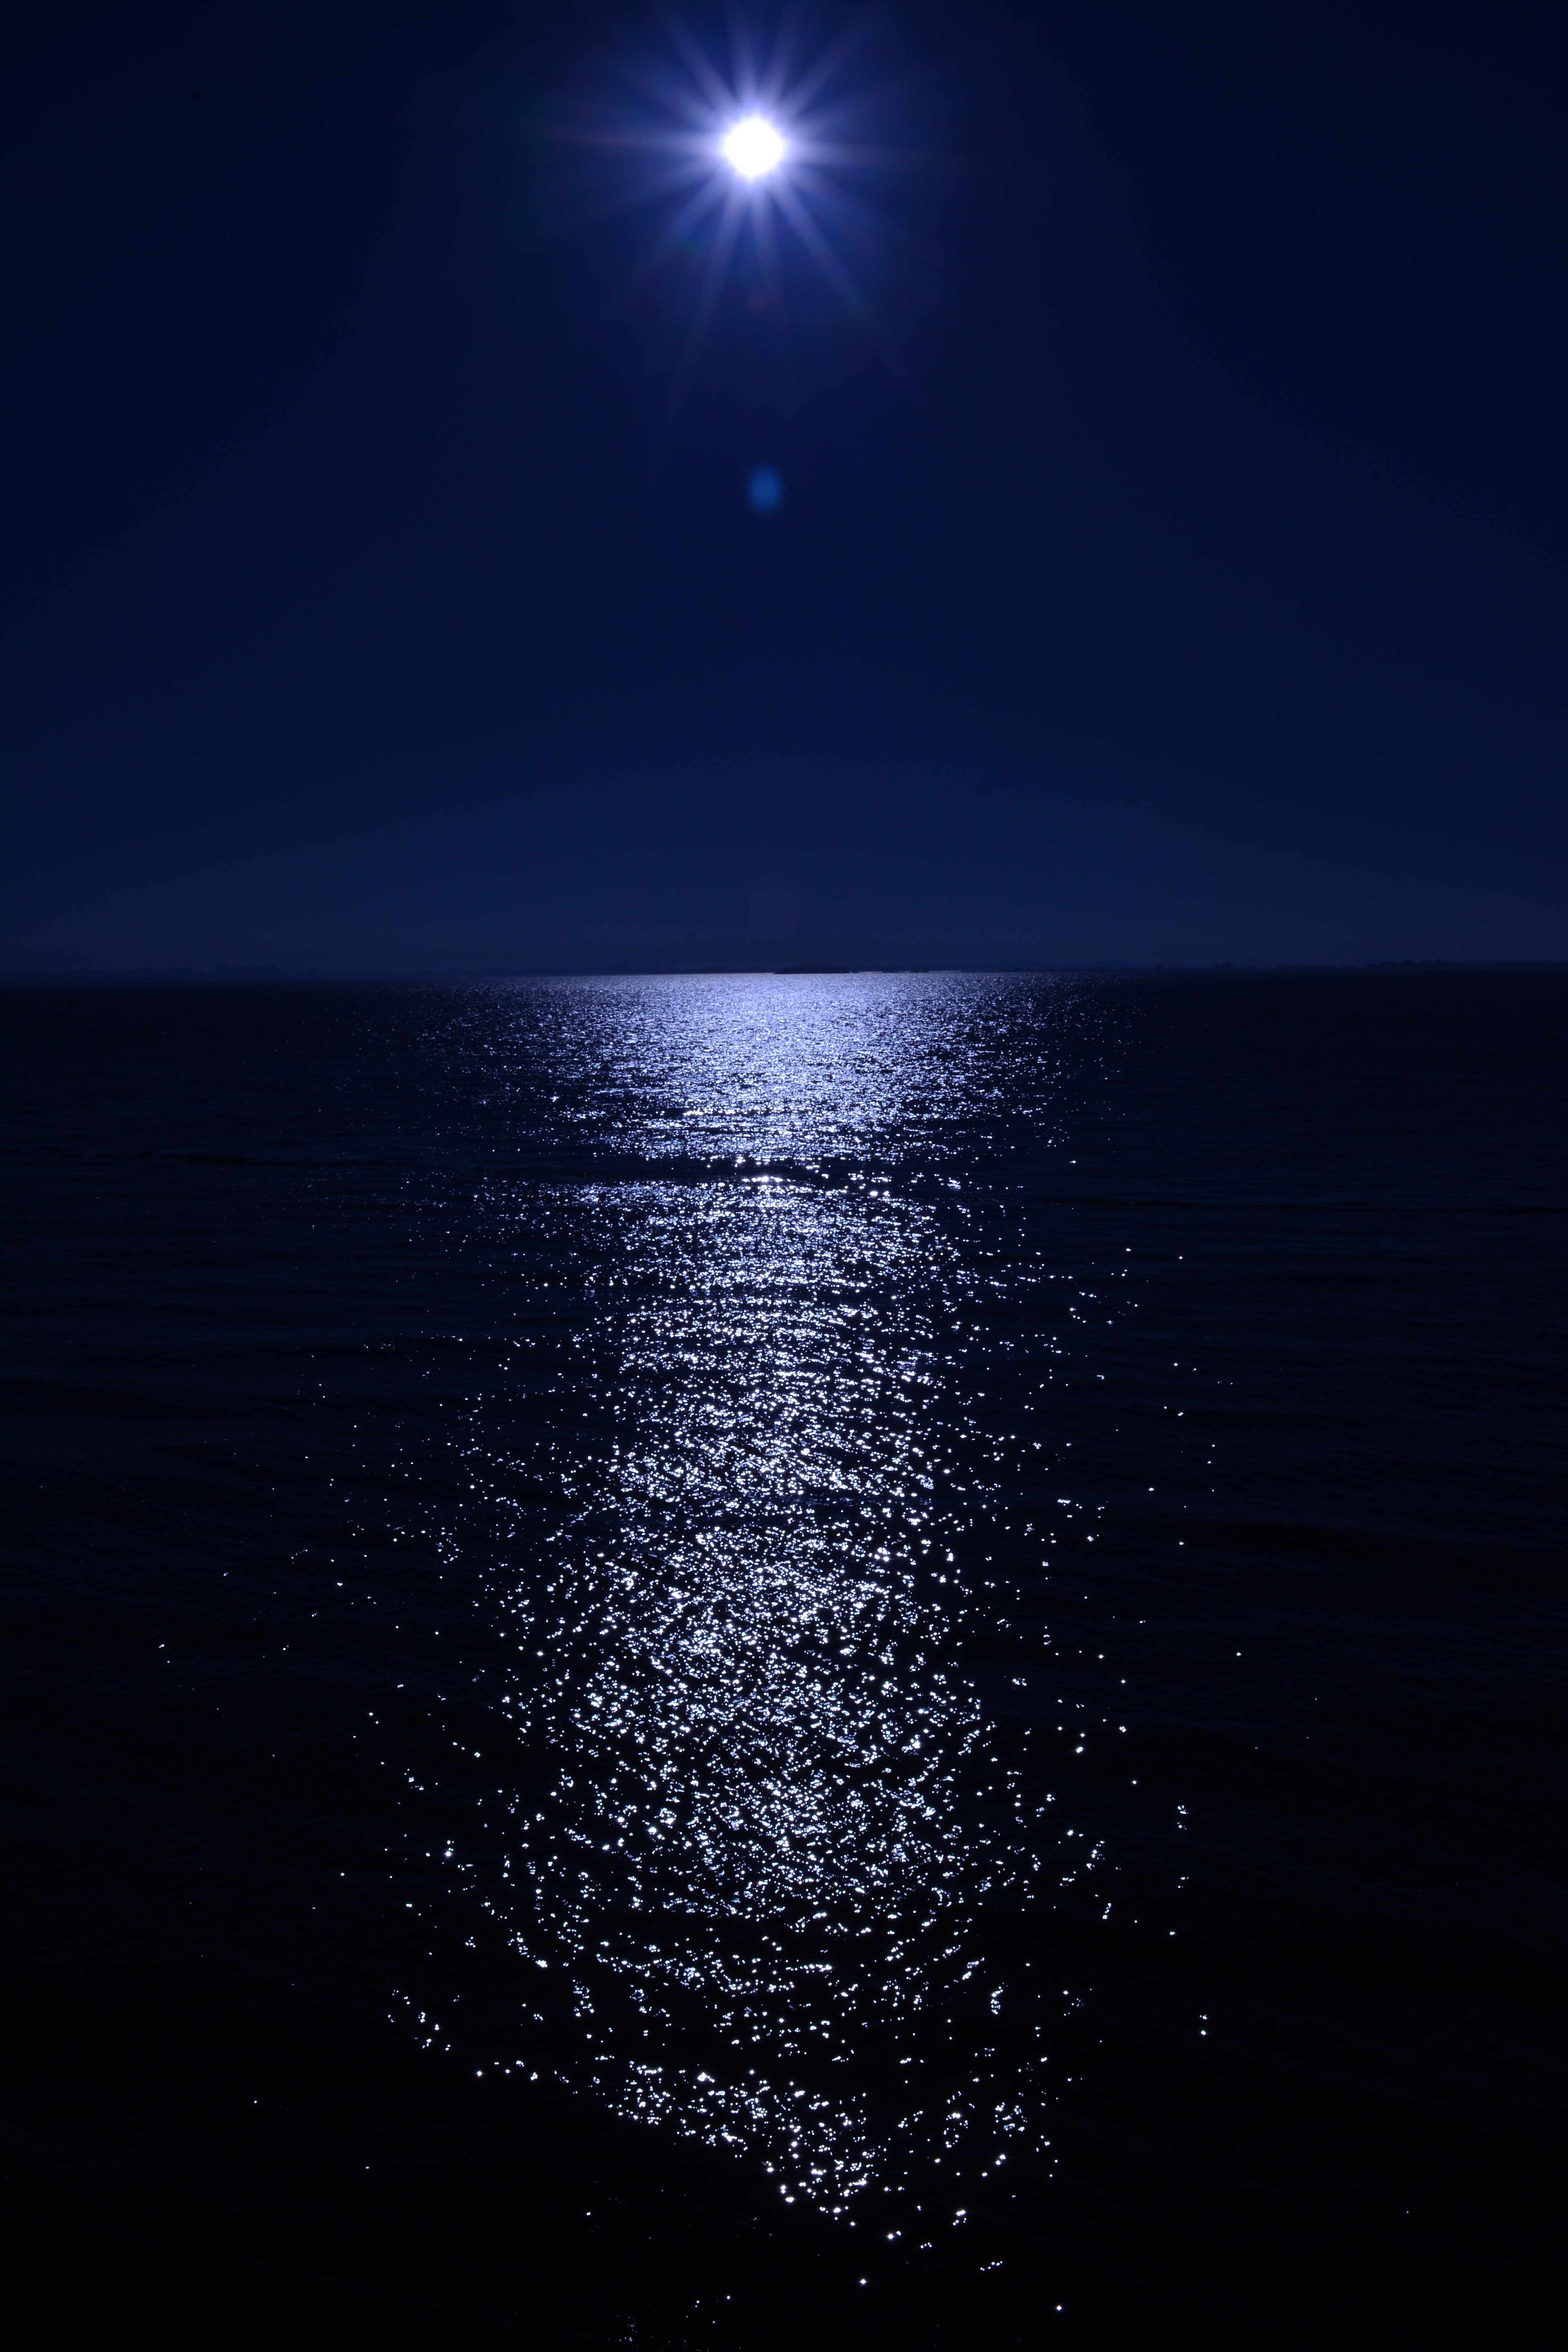
sea, ocean, horizon, light, cloud, sky, night, sunlight, wave, atmosphere, reflection, darkness, moon, full moon, moonlight, outer space, rio, sol, loght, astronomical object, relexo, watersea, lunar path